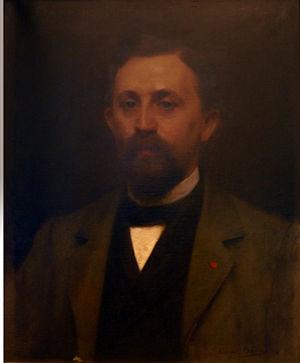
Charles Louis Ferdinand Dutert, né le 21 octobre 1845 à Douai et décédé le 12 février 1906 dans le 16ᵉ arrondissement de Paris, est un architecte français.